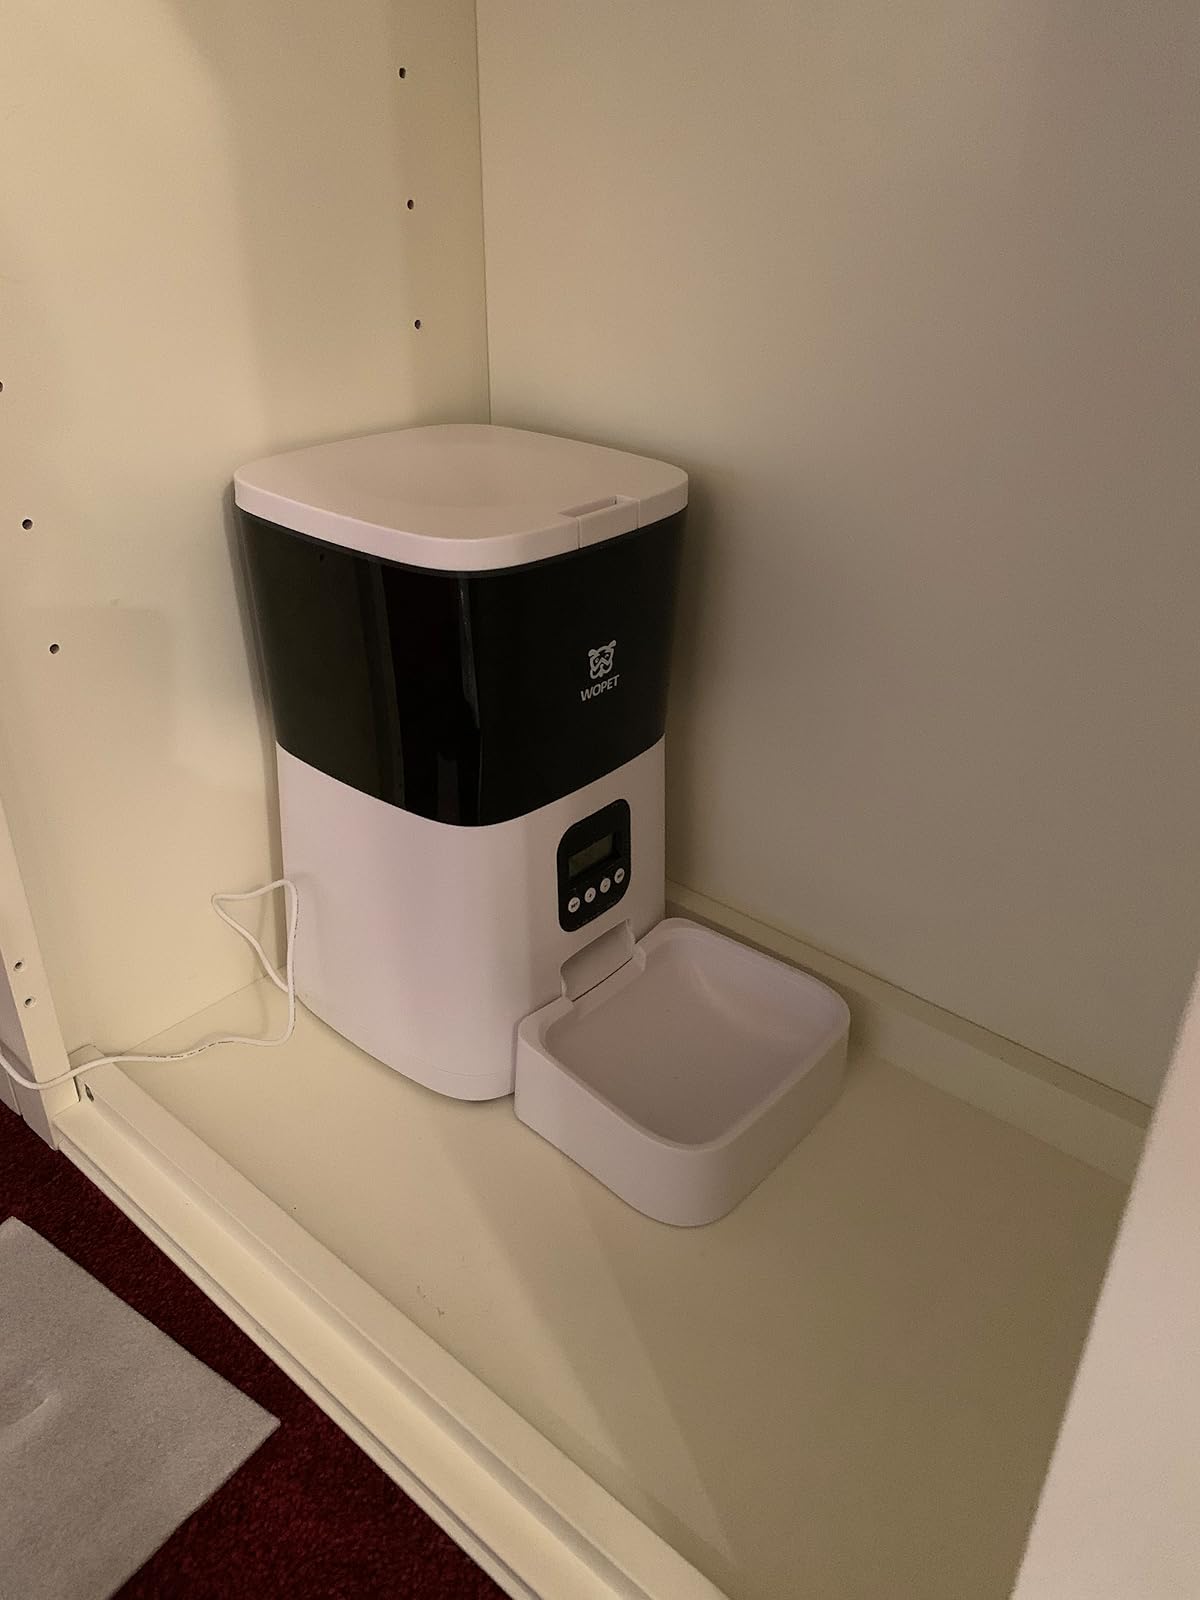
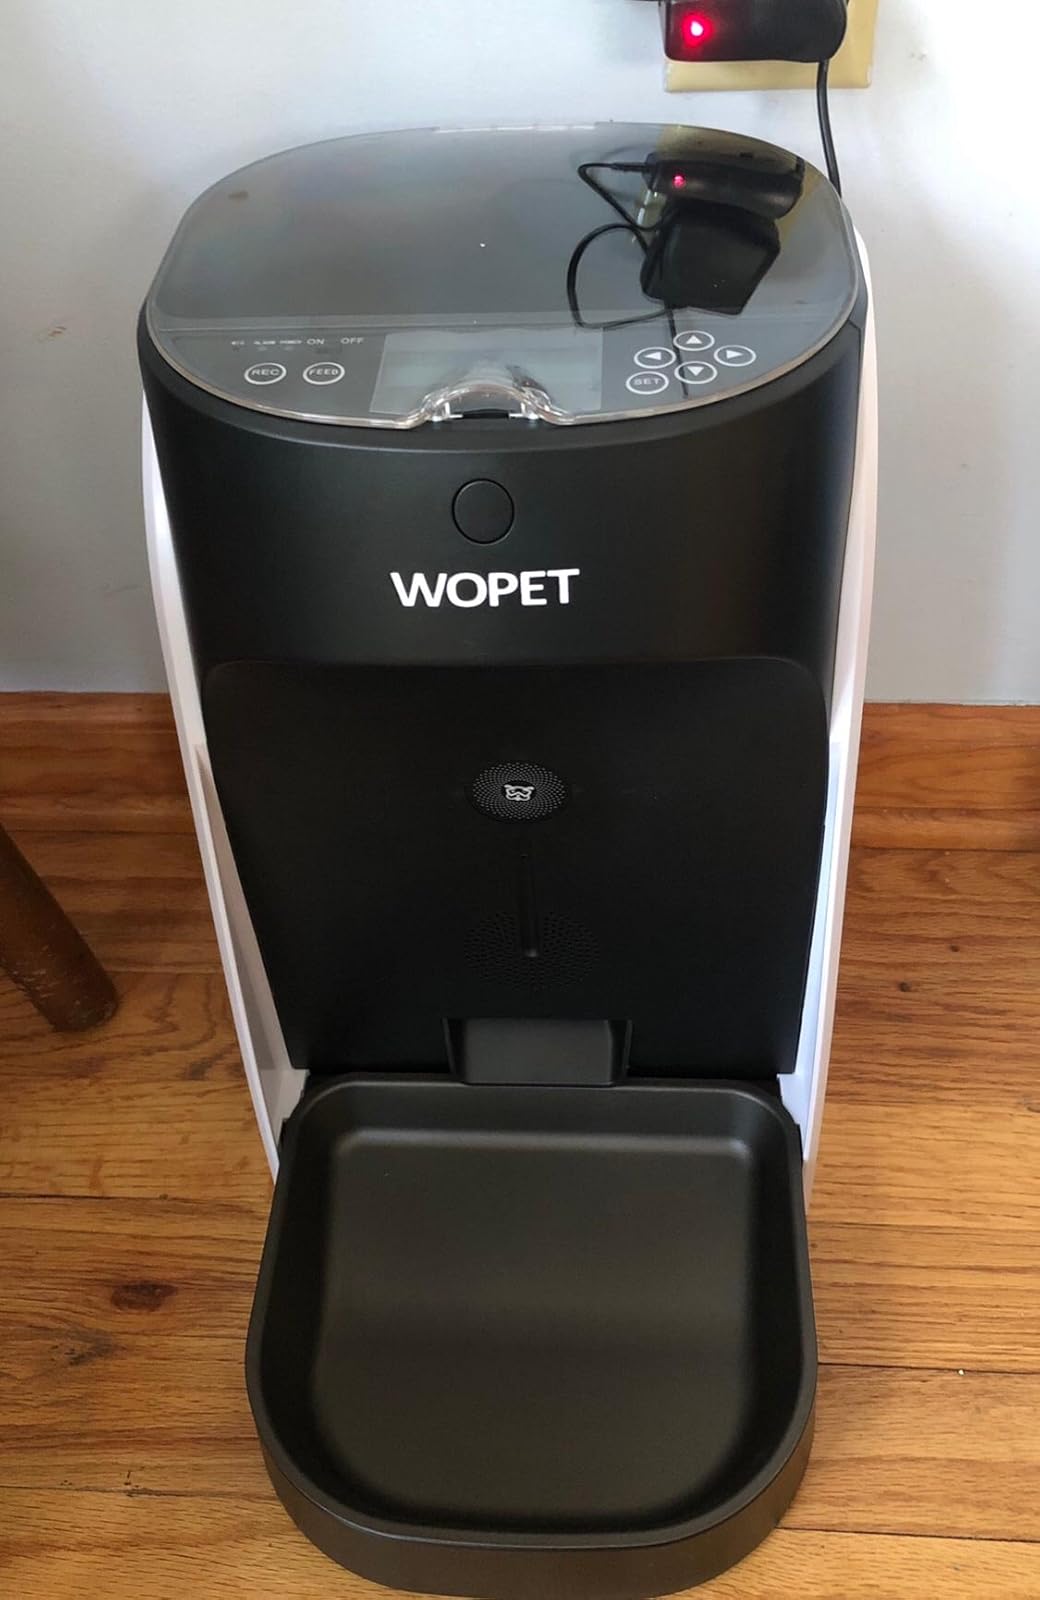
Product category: items_feeder
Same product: no